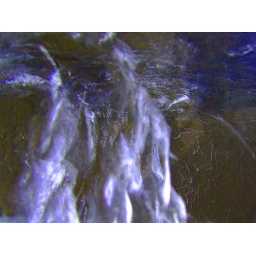
Cropping and colour addition using photoshop using water in a glass kettle.